Task Force Harrier

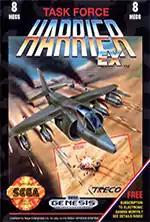
North American cover art

is a vertical scrolling shooter video game developed by NMK and released for arcades in 1989 by UPL in Japan and by American Sammy in North America. It was ported to the Mega Drive/Genesis as in 1991.